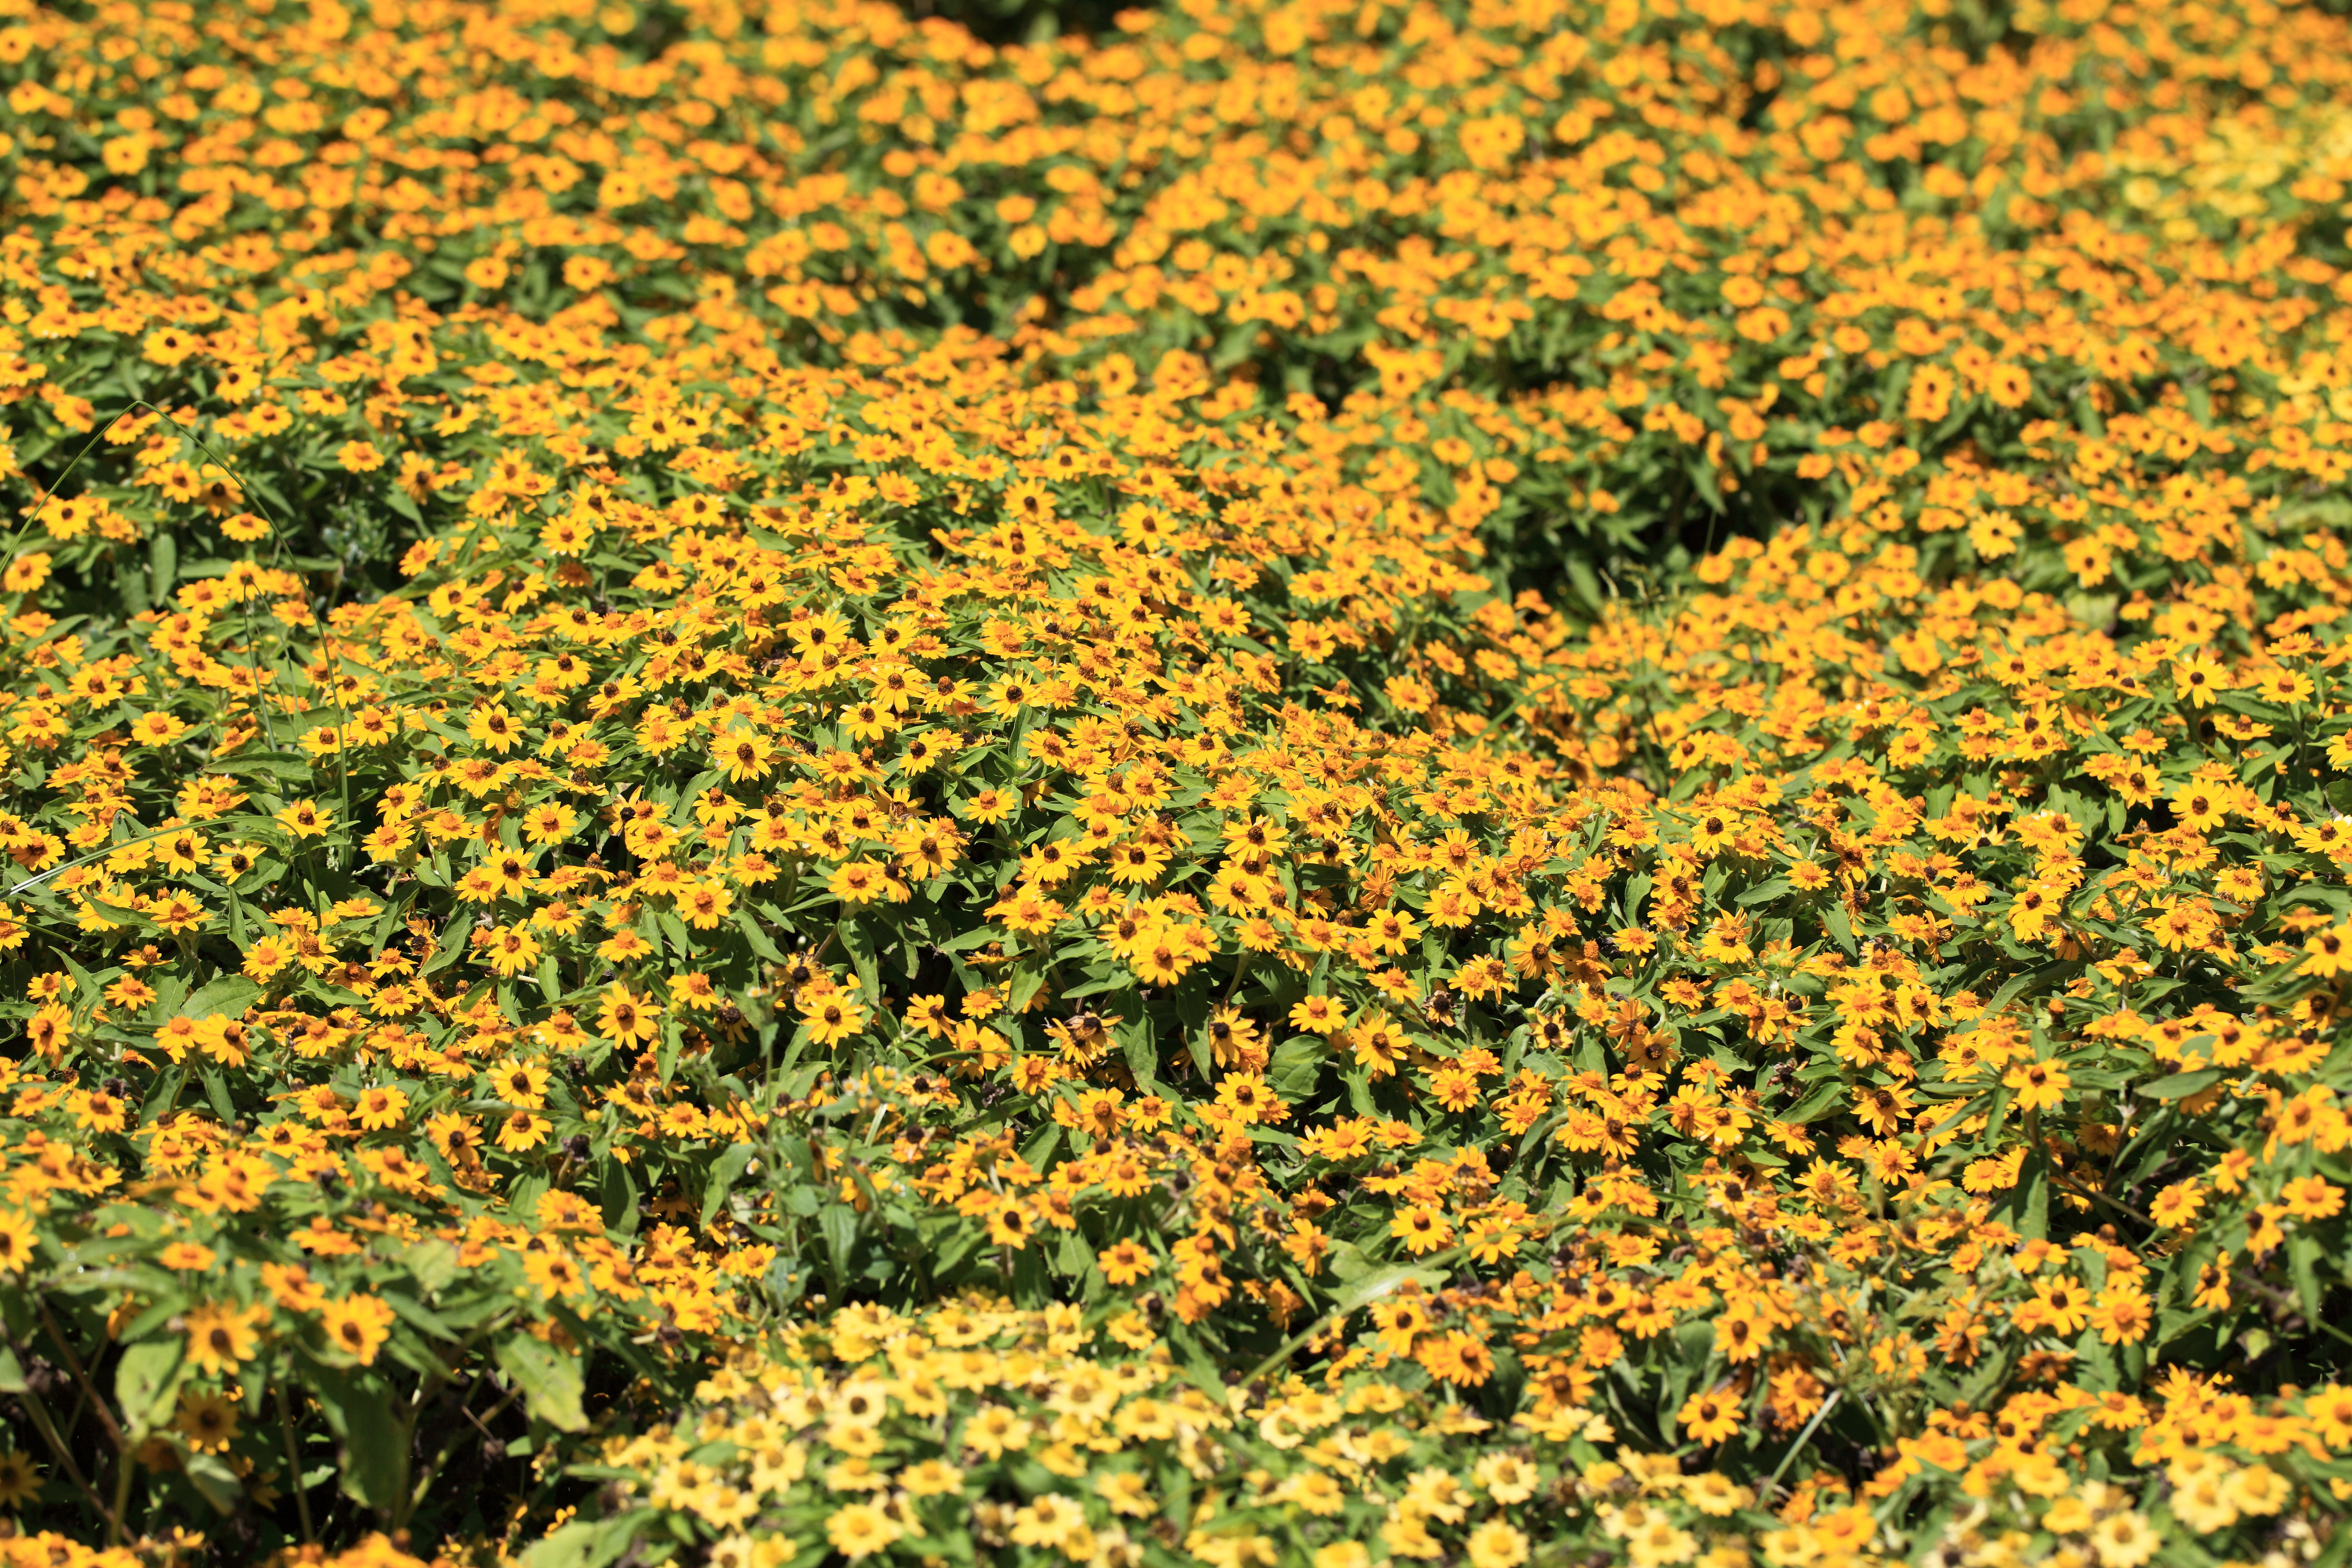
blossom, plant, field, meadow, leaf, flower, pattern, high, botany, yellow, flora, wildflower, background, shrub, wallpaper, 5d, hires, markii, hi, res, resolution, saitama, fukaya, flowering plant, daisy family, annual plant, land plant